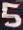
Number: 5